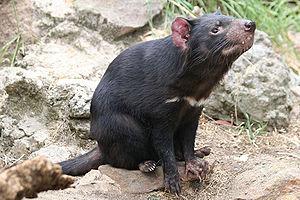
Le diable de Tasmanie est une espèce de marsupiaux carnivores ne vivant que sur l’île de Tasmanie, au sud de l'Australie. Disparu du « continent » australien environ 400 ans avant l’arrivée des premiers colons européens en 1788, il a longtemps été considéré comme une menace pour le bétail et a été chassé impitoyablement jusqu’à ce qu’il devienne une espèce protégée à partir de 1941. Depuis les années 1990, un grand nombre de représentants de l’espèce sont victimes d’une tumeur faciale transmissible par morsure, qui réduit fortement sa population.